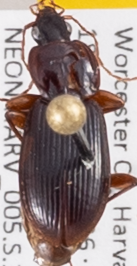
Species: Synuchus impunctatus
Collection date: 2021-09-15
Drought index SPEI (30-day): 1.45
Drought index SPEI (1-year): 0.63
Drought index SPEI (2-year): -0.128